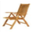
Label: chair